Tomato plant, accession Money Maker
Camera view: vertical (180 deg); turntable rotation: 300 degrees
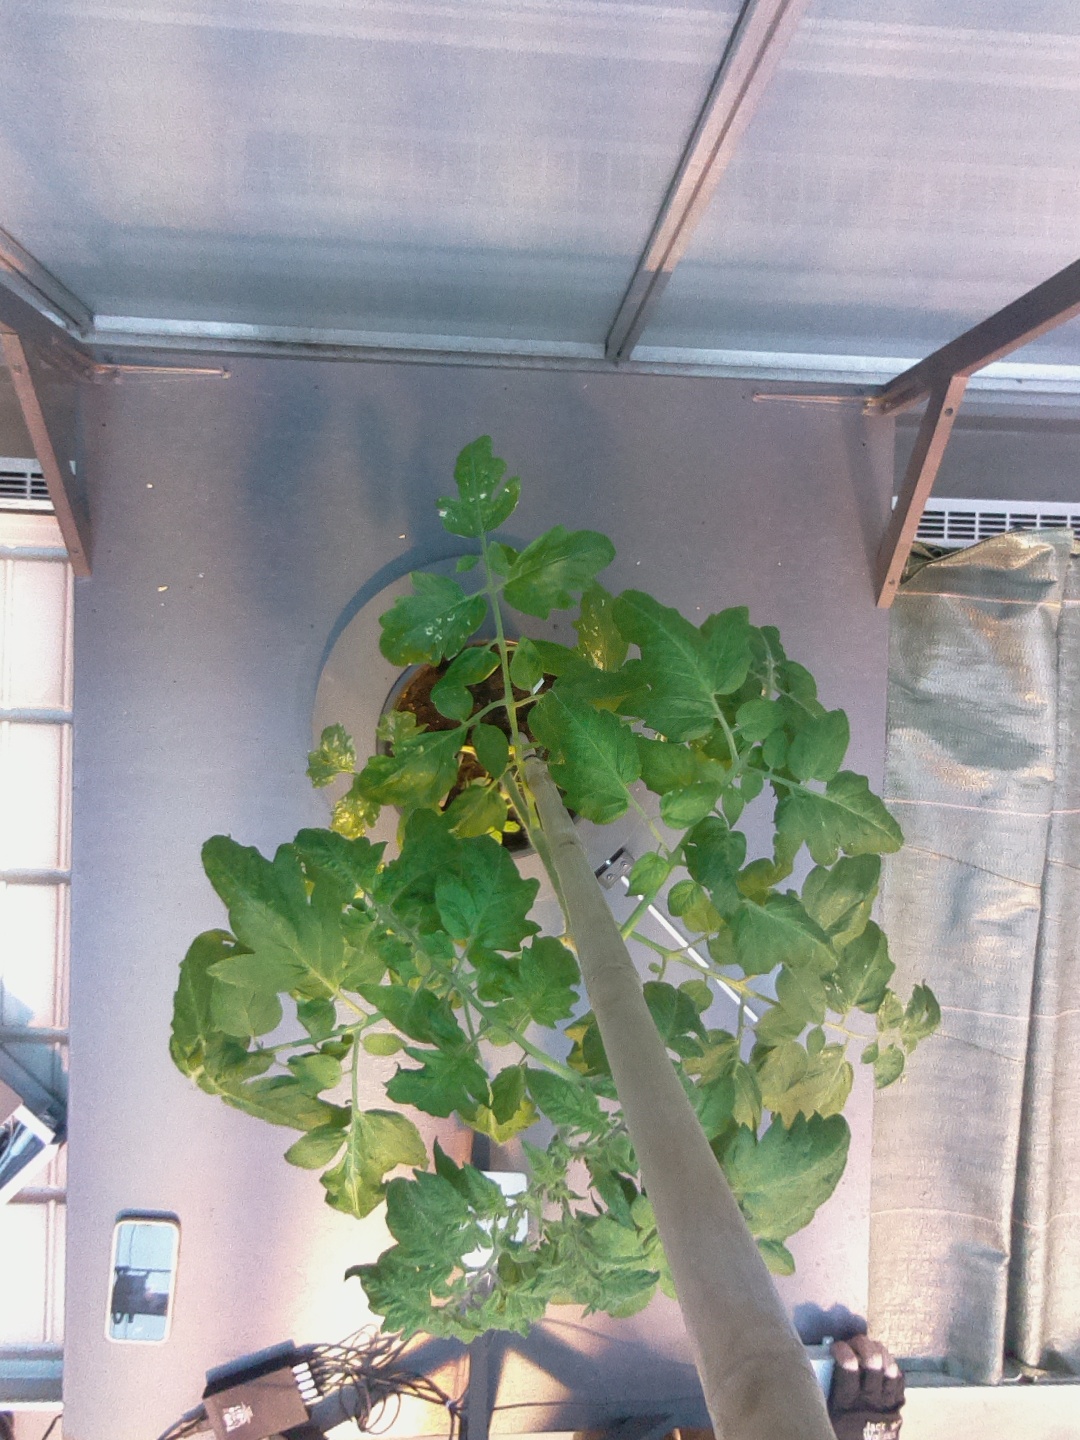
BBCH growth stage 53: 3 inflorescences visible